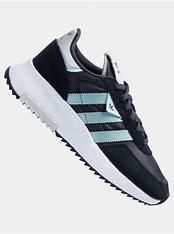
Brand: Adidas
Model: Retropy F2